Somerville, Massachusetts

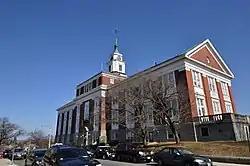
Somerville City Hall

George Dilboy Memorial Stadium is a multi-purpose public stadium in the city. It is known as the home of the Boston Renegades women's tackle football team. It was also the home field of the Boston Militia women's tackle football team from 2008 to 2014. The Boston Breakers women's soccer club made Dilboy Stadium their home in 2012 and 2013. The stadium is named after George Dilboy, who was awarded the Medal of Honor during World War I.